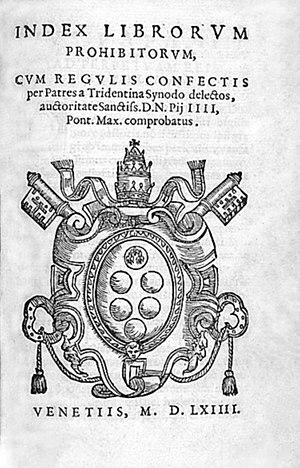
Index librorum prohibitorum
Venetiis, M. D. LXIIII. Venedig 1564
Index Librorum Prohibitorum var en liste over forbudte bøger i Den katolske kirke. Indekset blev til i lyset af den protestantiske reformation og blev med tiden et vigtigt værktøj for inkvisitionen. Det havde sin glansperiode i 1600-tallet og blev ajourført helt op til 1961. I 1966 blev indekset officielt afskaffet.